Chapters of 2 Maccabees

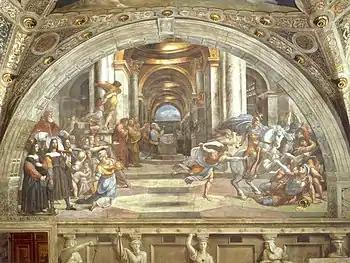
Raphael's "The Expulsion of Heliodorus from the Temple", a 1511 work

The third chapter recounts the story of Heliodorus's attempt to tax the Temple. It is a self-contained story and a prelude to the main history of the revolt, but establishes that God protects the Second Temple when his people and their leaders are faithful. During the term of Onias III as High Priest and Seleucus IV Philopator as king (reigned from 187–175 BCE), a Jewish supervisor named Simon has a falling out with Onias. He tells the governor ("ethnarch") that the Temple had a gigantic stockpile of illegal treasure that could be lawfully taken, as revenge on Onias. The king sends Heliodorus to investigate. Upon Heliodorus's arrival in Jerusalem, Onias denies Simon's claim; Heliodorus says that the money the Temple did have must nevertheless be impounded. All Jerusalem prays for deliverance by God. On the day that Heliodorus and his entourage visit the temple's treasury, a fearful apparition of a horseman wearing golden armor appears. Two mysterious handsome and strong youths also appear, wearing splendid raiment, and standing on either side of Heliodorus, deliver a barrage of blows and floggings to him. Heliodorus, near death, is carried off in a litter; his entourage begs Onias III for help. Not wishing for trouble with the king, Onias III performs a sacrifice for Heliodorus's salvation and healing. The youths, presumably angels, tell Heliodorus that he should be grateful to Onias, and that his new mission is to proclaim the greatness and power of God to all. After he returns to Antioch, Heliodorus testifies to the power of God, and wryly suggests that Seleucus IV send some enemy of his to Jerusalem next, as he'll have him back flogged, if alive at all.